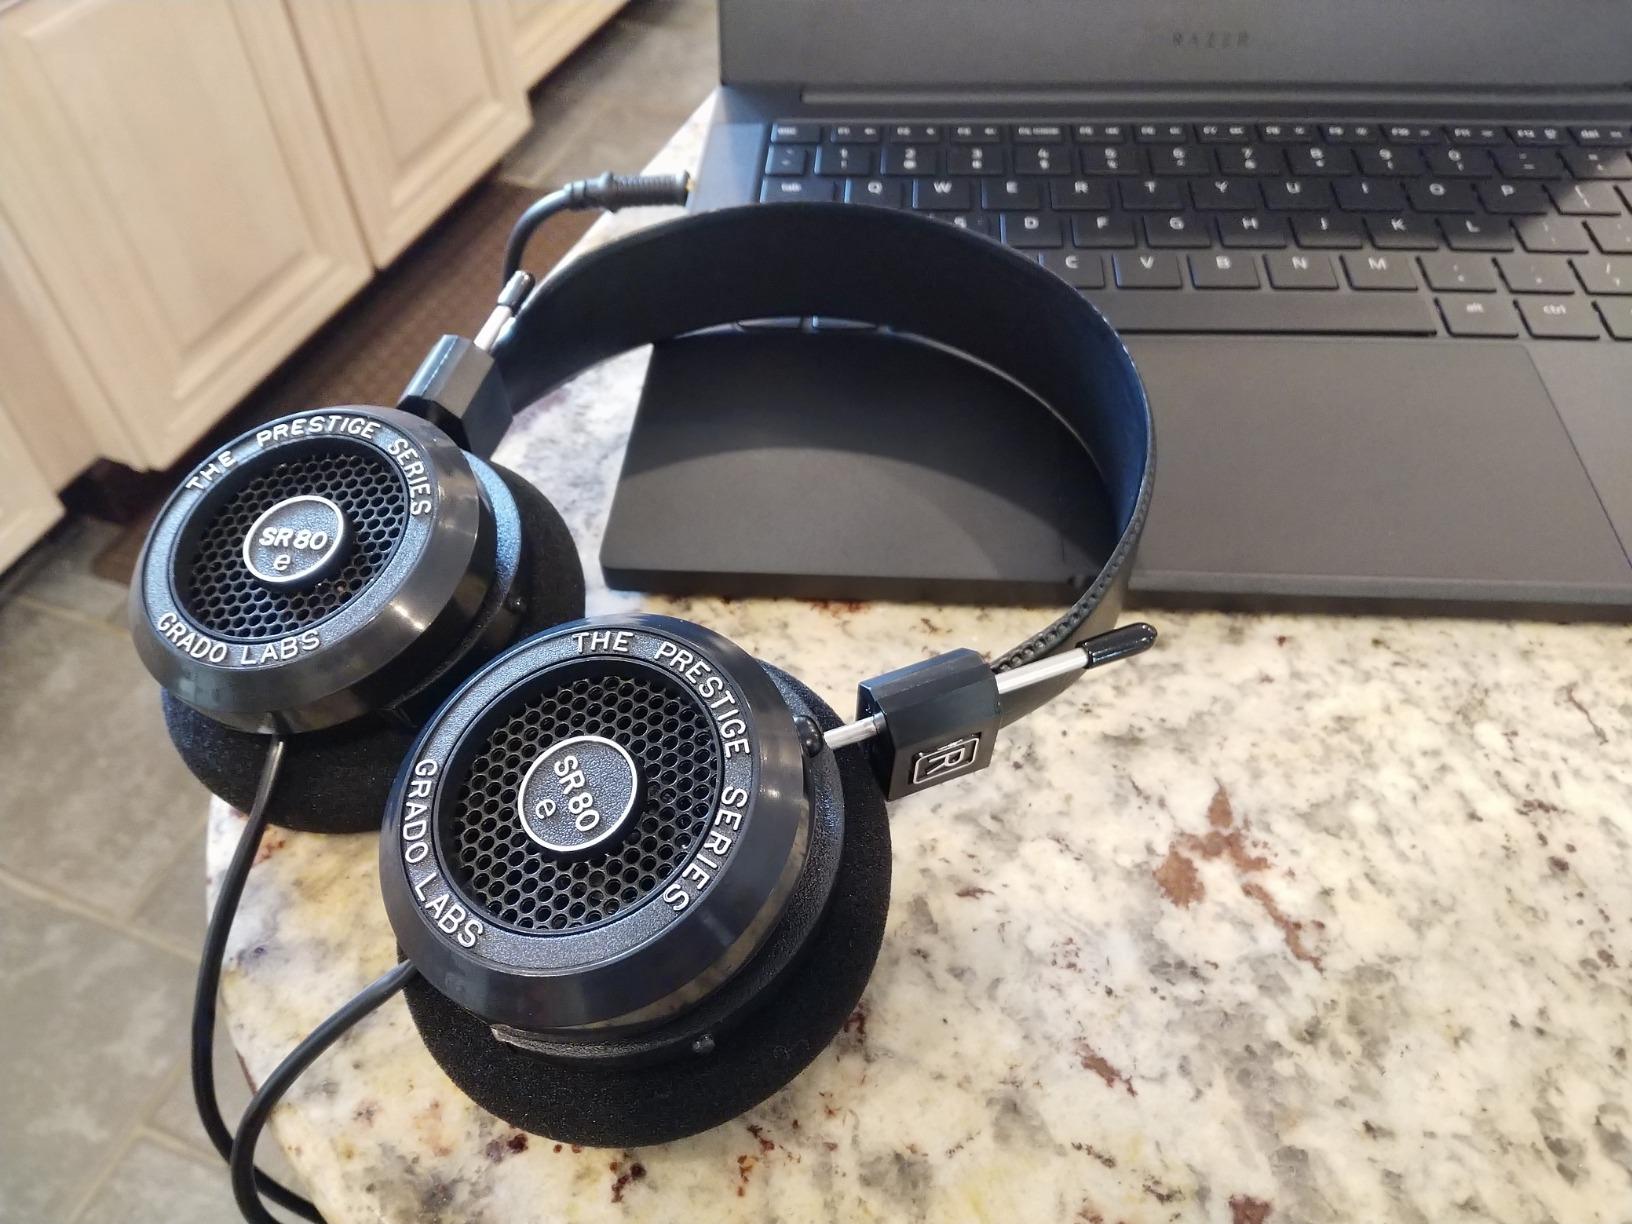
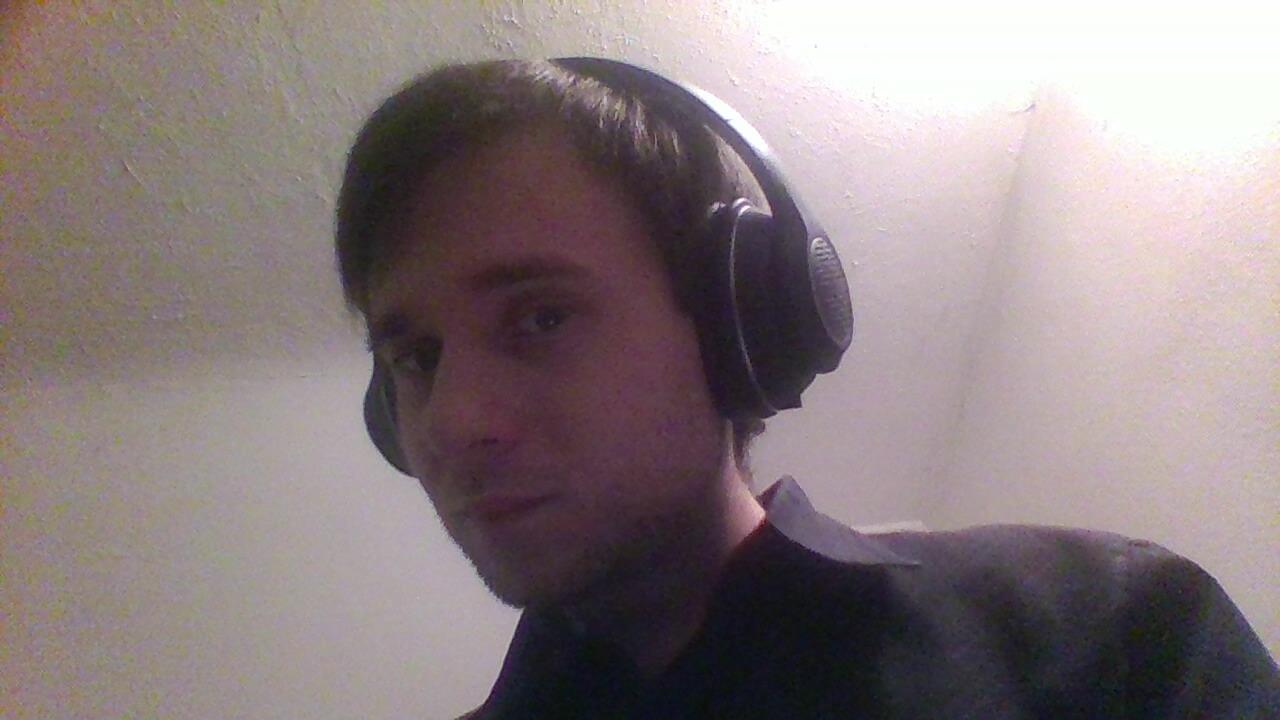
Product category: headphones
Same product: no